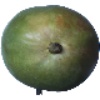
Label: Mango 1